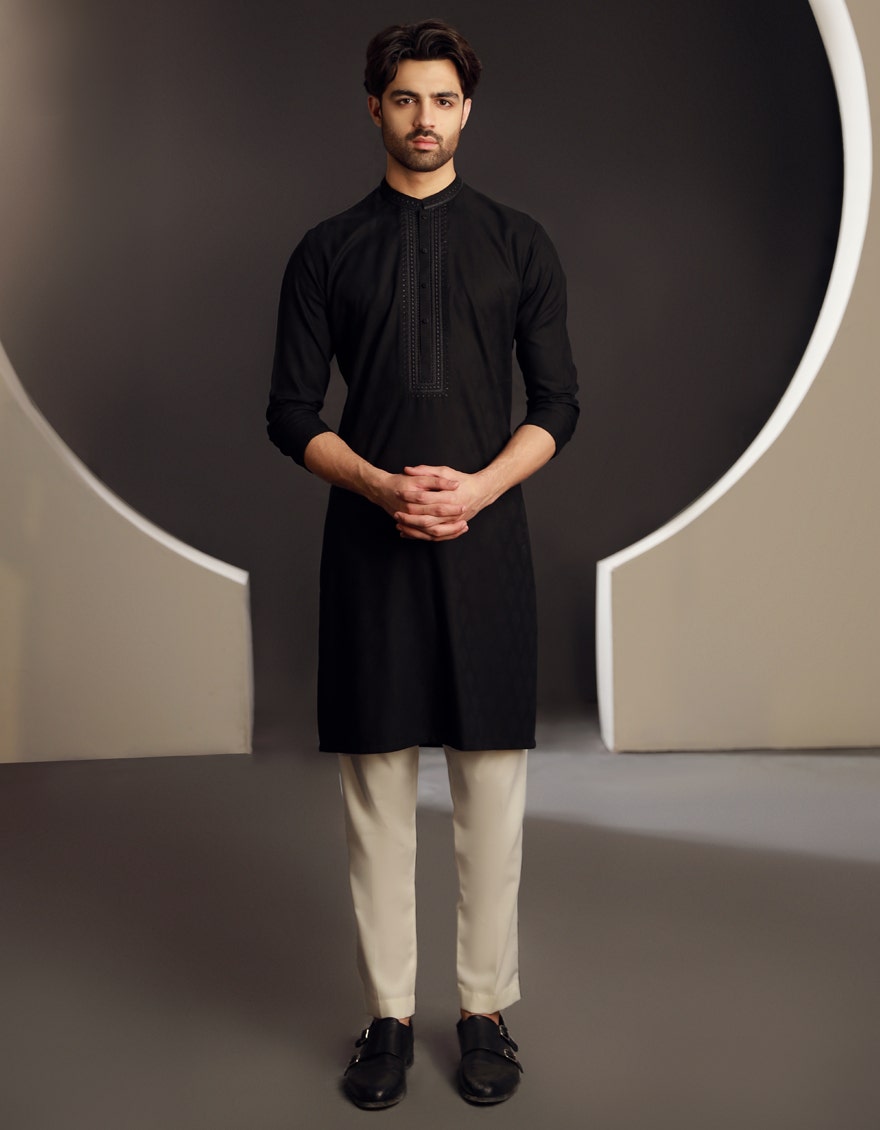
black kurta pajamas